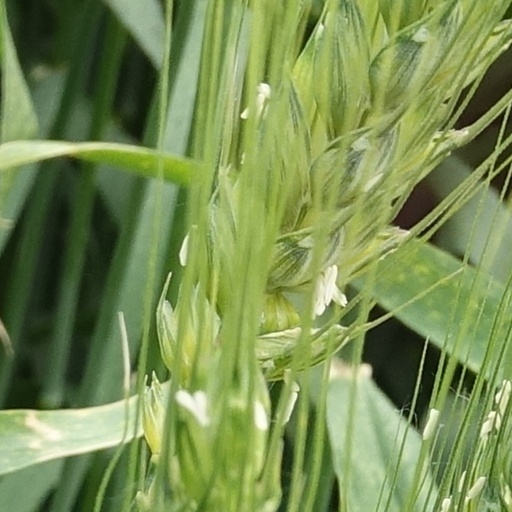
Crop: wheat